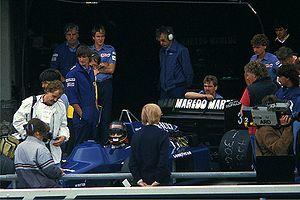
Stefan Bellof est un pilote automobile allemand né le 20 novembre 1957 à Giessen et mort le 1ᵉʳ septembre 1985 dans un accident sur le circuit de Spa-Francorchamps. Champion du monde des voitures de sport en 1984, il s'est qualifié à vingt reprises en Formule 1 et a inscrit quatre points.